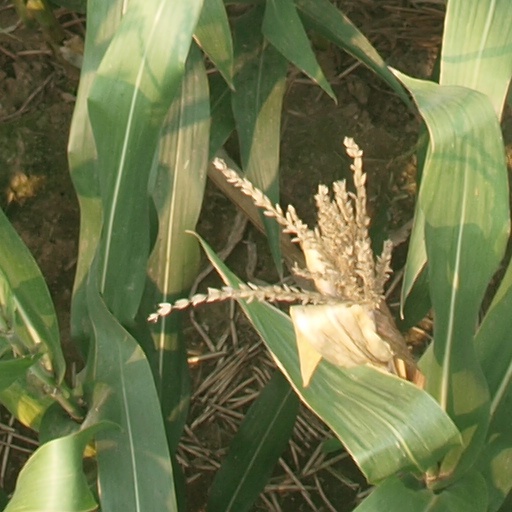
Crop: maize; corn